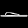
Label: Sandal